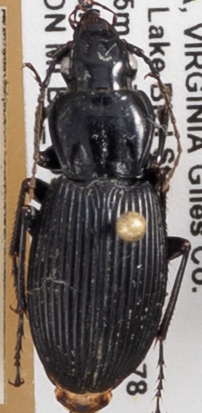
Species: Pterostichus lachrymosus
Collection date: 2021-06-15
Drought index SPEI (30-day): -0.51
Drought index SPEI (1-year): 0.718
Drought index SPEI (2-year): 1.28